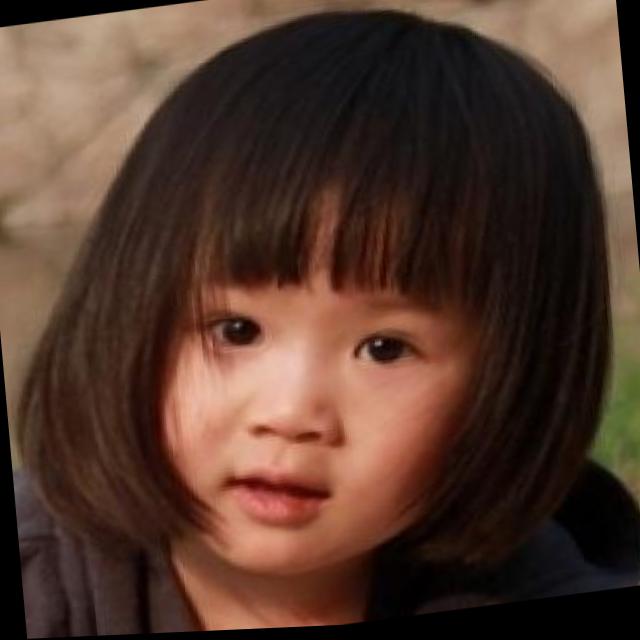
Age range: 0-12